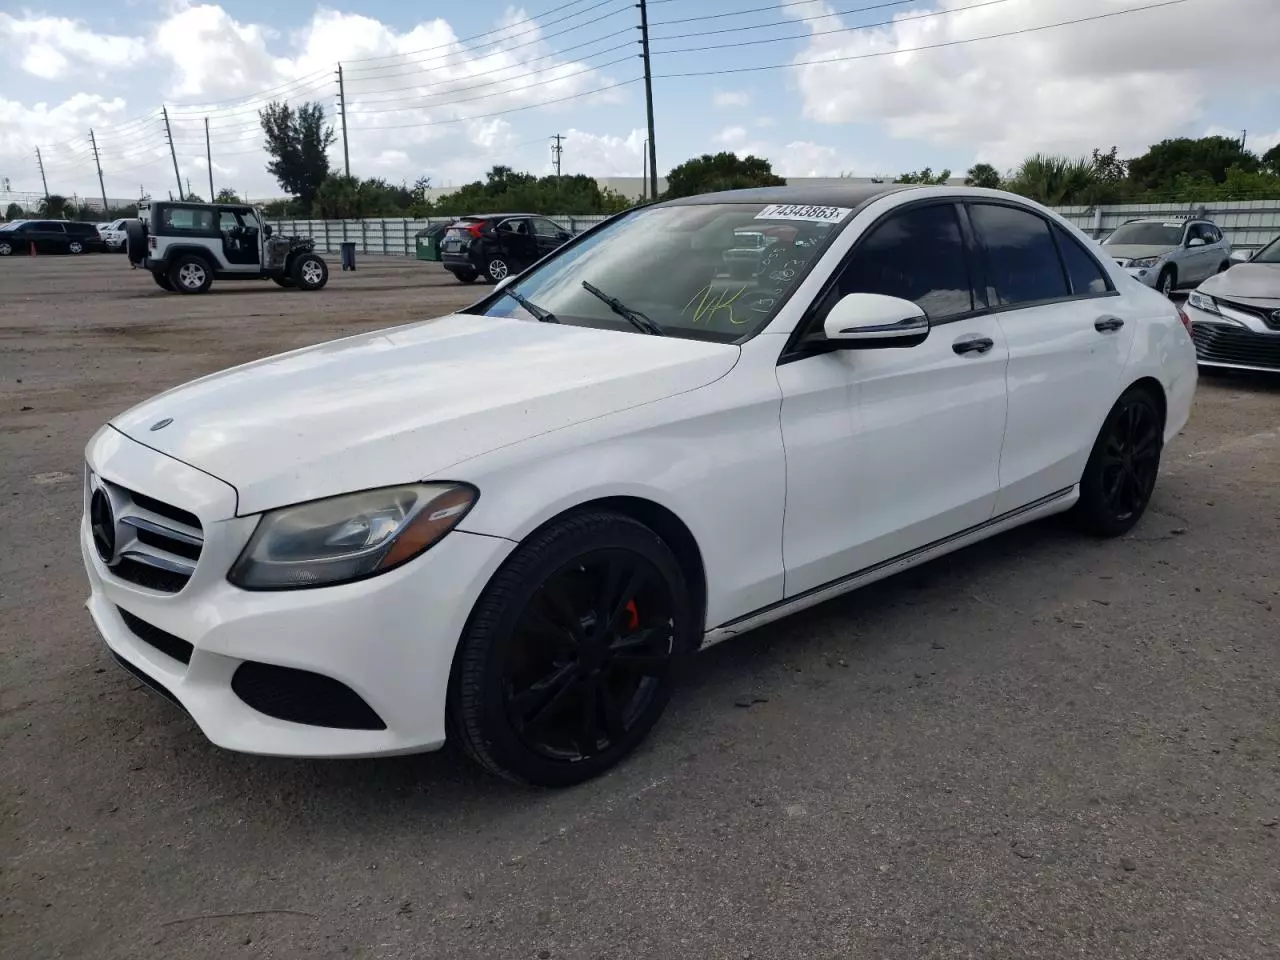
Aucun dommage détecté.
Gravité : aucun